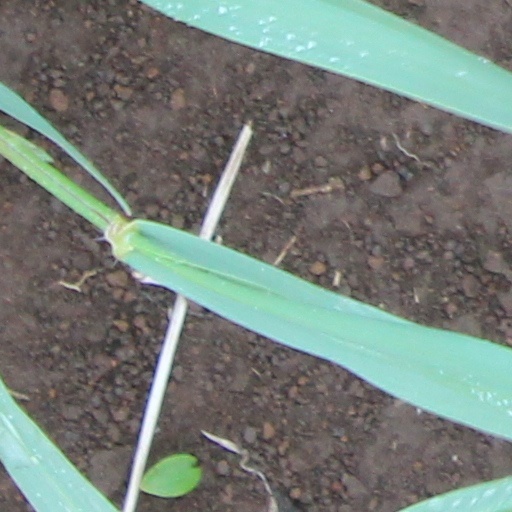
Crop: wheat